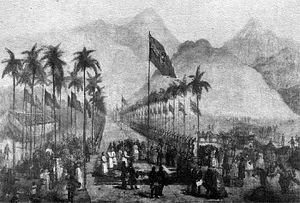
La ligne ferroviaire de Mauá est la première ligne de chemin de fer construite au Brésil. Inaugurée le 30 avril 1854, elle était située dans la municipalité de Magé, dans l'État de Rio de Janeiro, et reliait le port de Mauá au quartier de Fragoso. Elle a été construite sous l'impulsion de l'entrepreneur brésilien Irineu Evangelista de Sousa.